TCDD DH9500

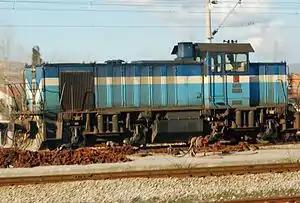
TDCC DH9519 in Sirkeci, Istanbul, Turkey. February 23, 2008

TCDD DH9500 is a diesel-hydraulic locomotive operated by the Turkish State Railways (TCDD). A total of 26 units were delivered from 1999 by Tülomsaş. They are a hydraulic derivative of DE11000 delivered in the 1980s.